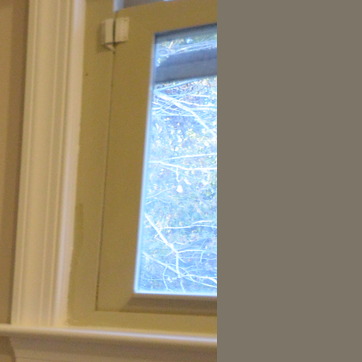
Material: glass